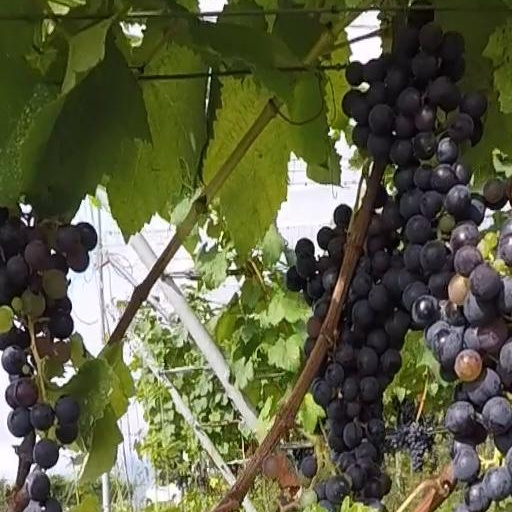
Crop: grape